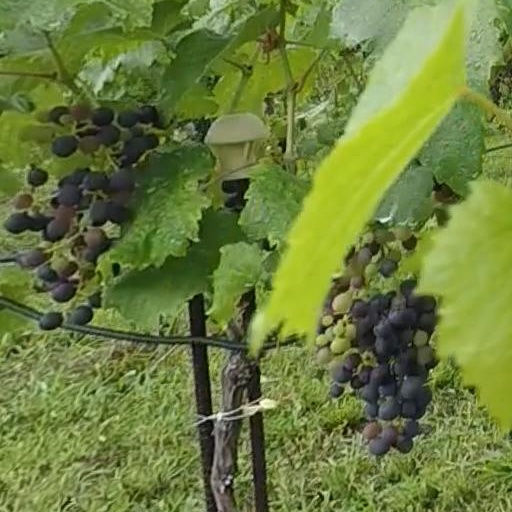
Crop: grape